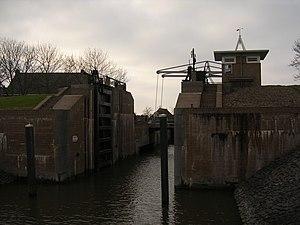
Ezumazijl est un hameau de la commune néerlandaise de Noardeast-Fryslân, situé dans la province de Frise.